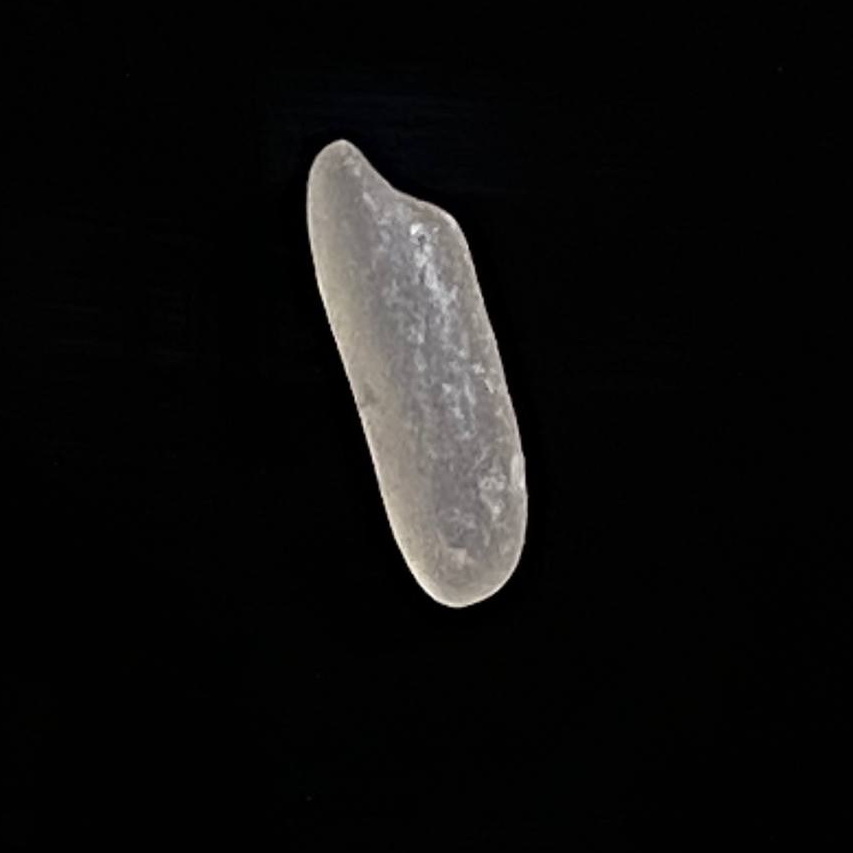
Rice variety: BR28